The Trough

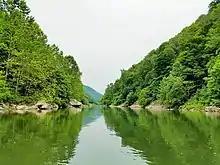
The Trough, photographed on July 3, 2016.

The Trough is a 6-mile long wooded gorge carved by the South Branch Potomac River (SBPR) and situated in the Allegheny Mountains of Hampshire and Hardy Counties, West Virginia, US. The area was the site of a 1756 skirmish of the French and Indian War, known as the "Battle of the Trough".